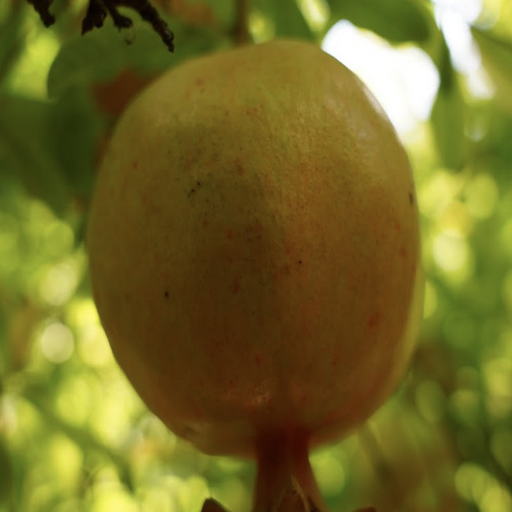
Label: Healthy